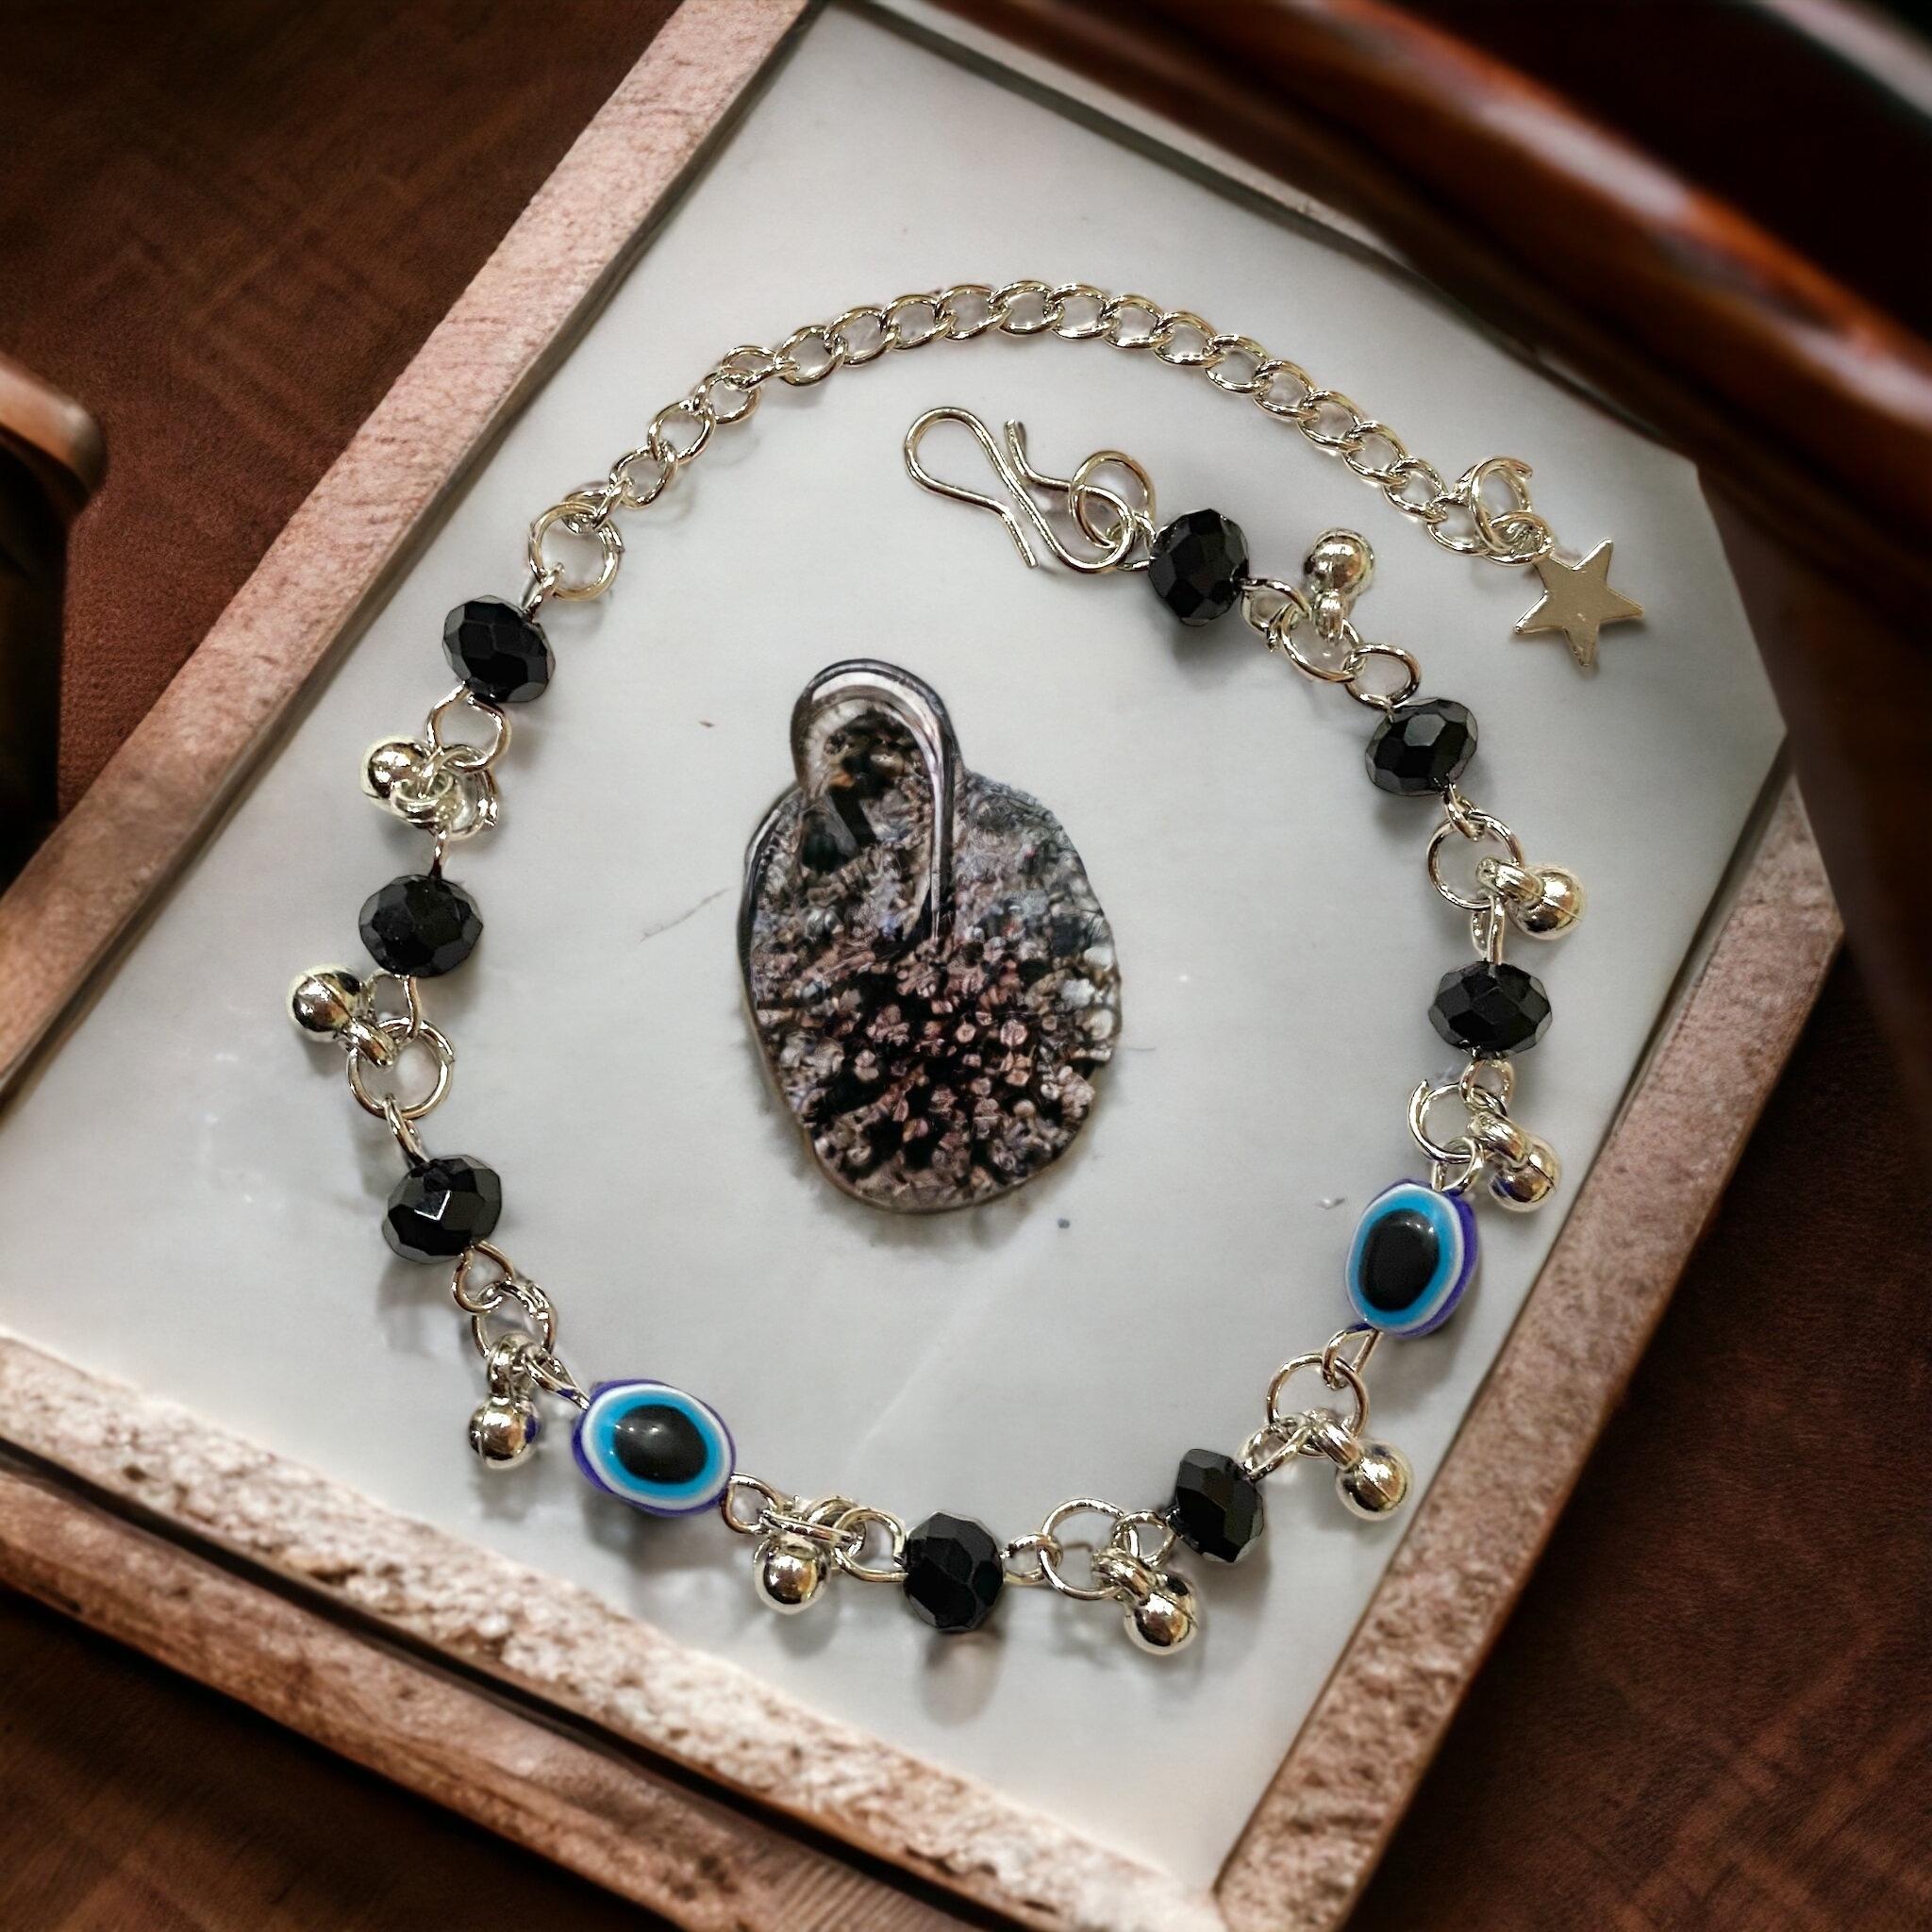
 AARTISAI - Evil Eye Bracelet Nazaria for Unisex (Men, Women, Girls, Boys, Kids), 8-MM Hand Beads Crystal Bracelet Adjustable Sterling silver - Balances Mind Soul Body, Creates feeling of saftey & security
Type: Bracelets & Bangles
Brand: AARTISAI
Price: Rs. 189
 Powerful Protection: Our evil eye bracelets are crafted with utmost care to provide you with a powerful talisman against negative energies and evil spirits. The captivating evil eye symbol has been revered for centuries as a shield of protection, promoting harmony, and safeguarding against ill fortune. Premium Quality Materials: Each bracelet is meticulously handcrafted using premium materials. We source high-quality beads, crystals, and metals to ensure durability and an elegant appearance. Our artisans pay close attention to detail, ensuring every bracelet is a masterpiece. Variety of Materials: We offer a wide selection of materials to cater to diverse preferences. Choose from stunning options such as sterling silver, gold-plated brass, genuine leather, and natural gemstones. Each material adds its own distinct charm to the bracelet, allowing you to personalize your protective accessory. Adjustable and Comfortable: Our evil eye bracelets are designed with adjustable clasps or stretchable bands, ensuring a comfortable fit for wrists of all sizes. You can easily customize the length to suit your preference, providing flexibility and convenience. Meaningful Gift: Looking for a meaningful gift? Evil eye bracelets make thoughtful presents for loved ones. By gifting someone with an evil eye bracelet, you're not only offering them a beautiful piece of jewelry but also sharing positive energy and protection. Fashionable and Trendy: Beyond their protective properties, our evil eye bracelets are fashionable and on-trend. They effortlessly complement various outfits, adding a touch of elegance and mystique to your ensemble. Stay stylish while harnessing the power of the evil eye symbol. Unisex Appeal: Our collection embraces a unisex design, making these bracelets suitable for both men and women. Whether you're shopping for yourself, a partner, or a friend, these bracelets make a versatile accessory that transcends gender boundaries. Affordability: We believe that everyone should have access to the benefits of an evil eye bracelet, which is why we offer our collection at affordable prices without compromising on quality. Discover the perfect piece without breaking the bank.
Features: Crafted with quality materials, evil eye bracelets are made to last. They feature high-grade metals like sterling silver or gold-plated brass, durable gemstones, and quality beads, ensuring both beauty and durability.,Evil eye bracelets are designed to fit various wrist sizes. They often come with adjustable closures, allowing for a customizable fit and comfortable wear throughout the day.,Evil eye bracelets are suitable for both men and women, making them a versatile accessory. They can be worn by anyone looking to embrace protection and style.,Evil eye bracelets have gained popularity as fashionable accessories. They add an intriguing and mystical touch to any outfit, whether casual or formal, making them an excellent choice for style-conscious individuals.,Evil eye bracelets are believed to attract positive energy and promote harmony. Wearing them can create a sense of balance, peace, and serenity, enhancing overall well-being.,Evil eye bracelets require minimal maintenance. Regular wiping with a soft cloth and storing them in a jewelry box or pouch when not in use is typically sufficient to keep them looking their best.
Included: 1-Pc-of-Evil-Eye-Nazaria-Bracelet